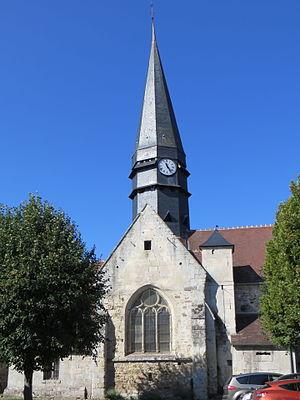
Vue générale de l'église
Ivors est une commune française située dans le département de l'Oise en région Hauts-de-France.